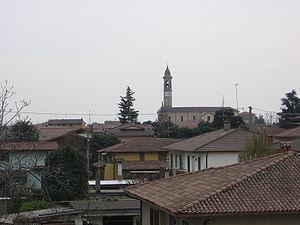
Palosco est une commune italienne de la province de Bergame dans la région Lombardie en Italie.